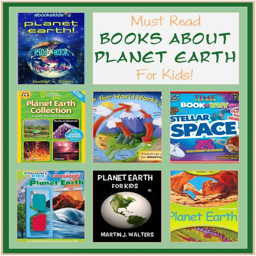
these books about planet earth for kids will help you tell the children everything there is to know about our great world .